William Gray (Massachusetts politician)

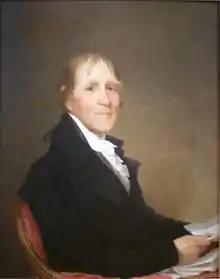
portrait by Gilbert Stuart

William Gray (June 27, 1750 (old style; July 8, 1750 new style)– November 4, 1825) was a Massachusetts merchant and politician. Born into a lower-class family in Lynn, Massachusetts, he managed to build his own business and rise through the state's political ranks, becoming the richest man in New England, and in the eyes of many the richest man in all of America. Prior to the War of 1812, William Gray had the largest private fleet in the United States with 60 square-rigged vessels.